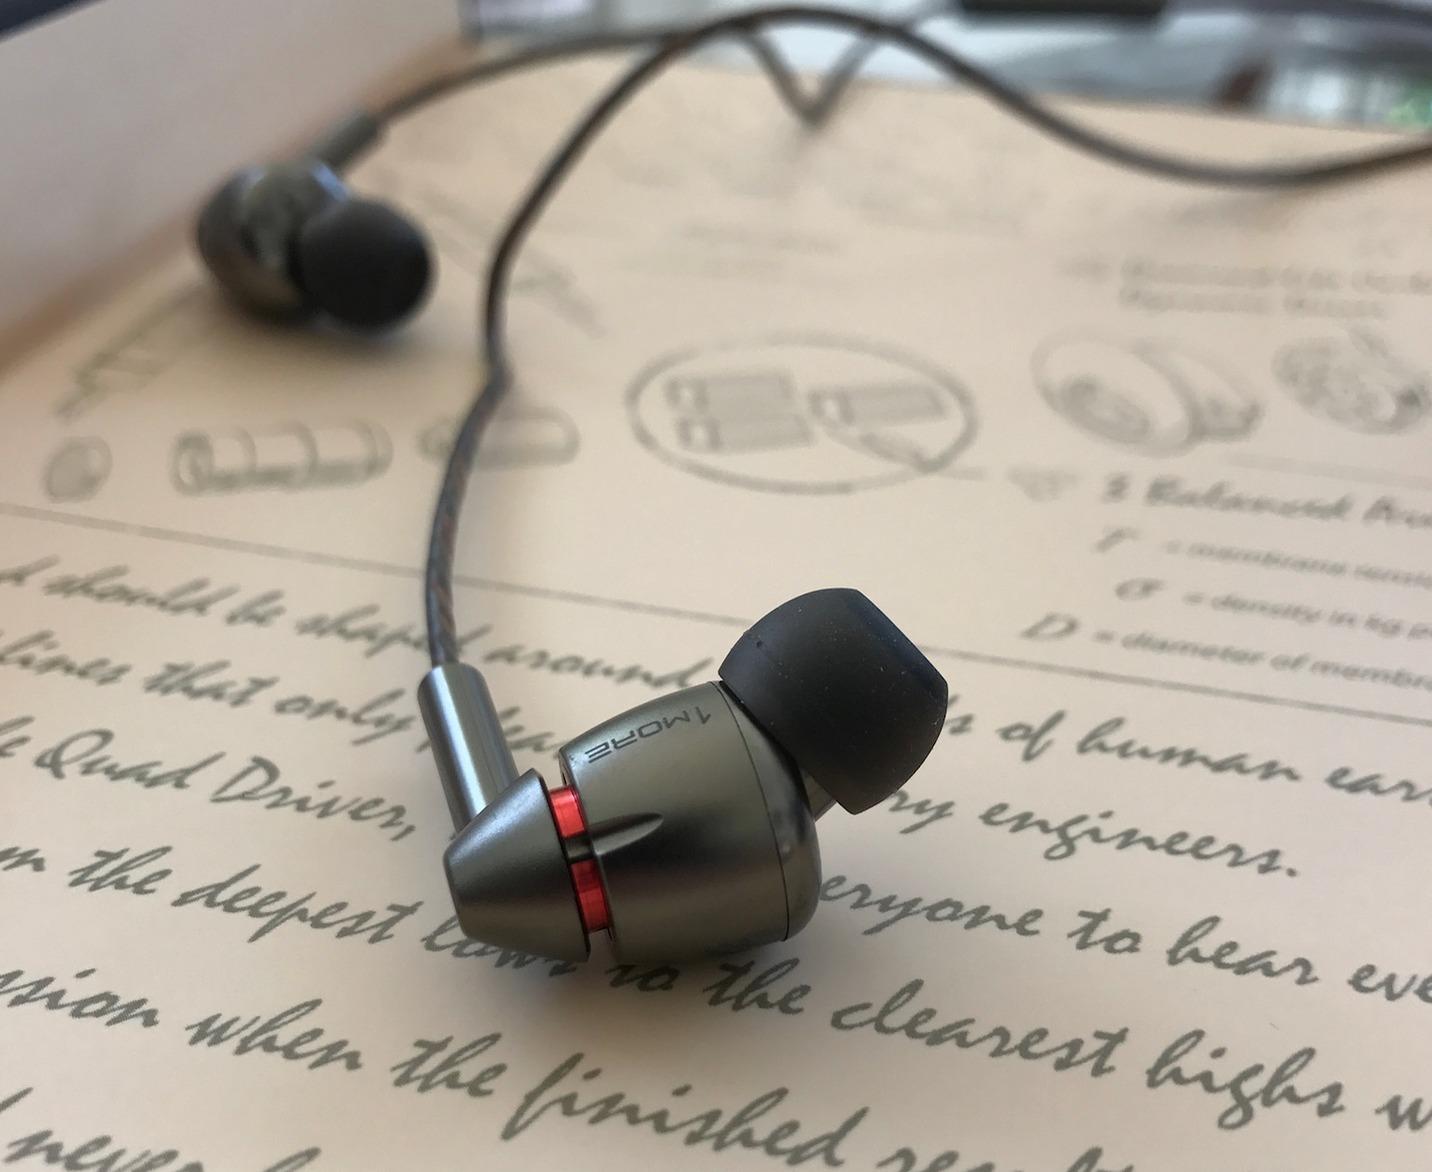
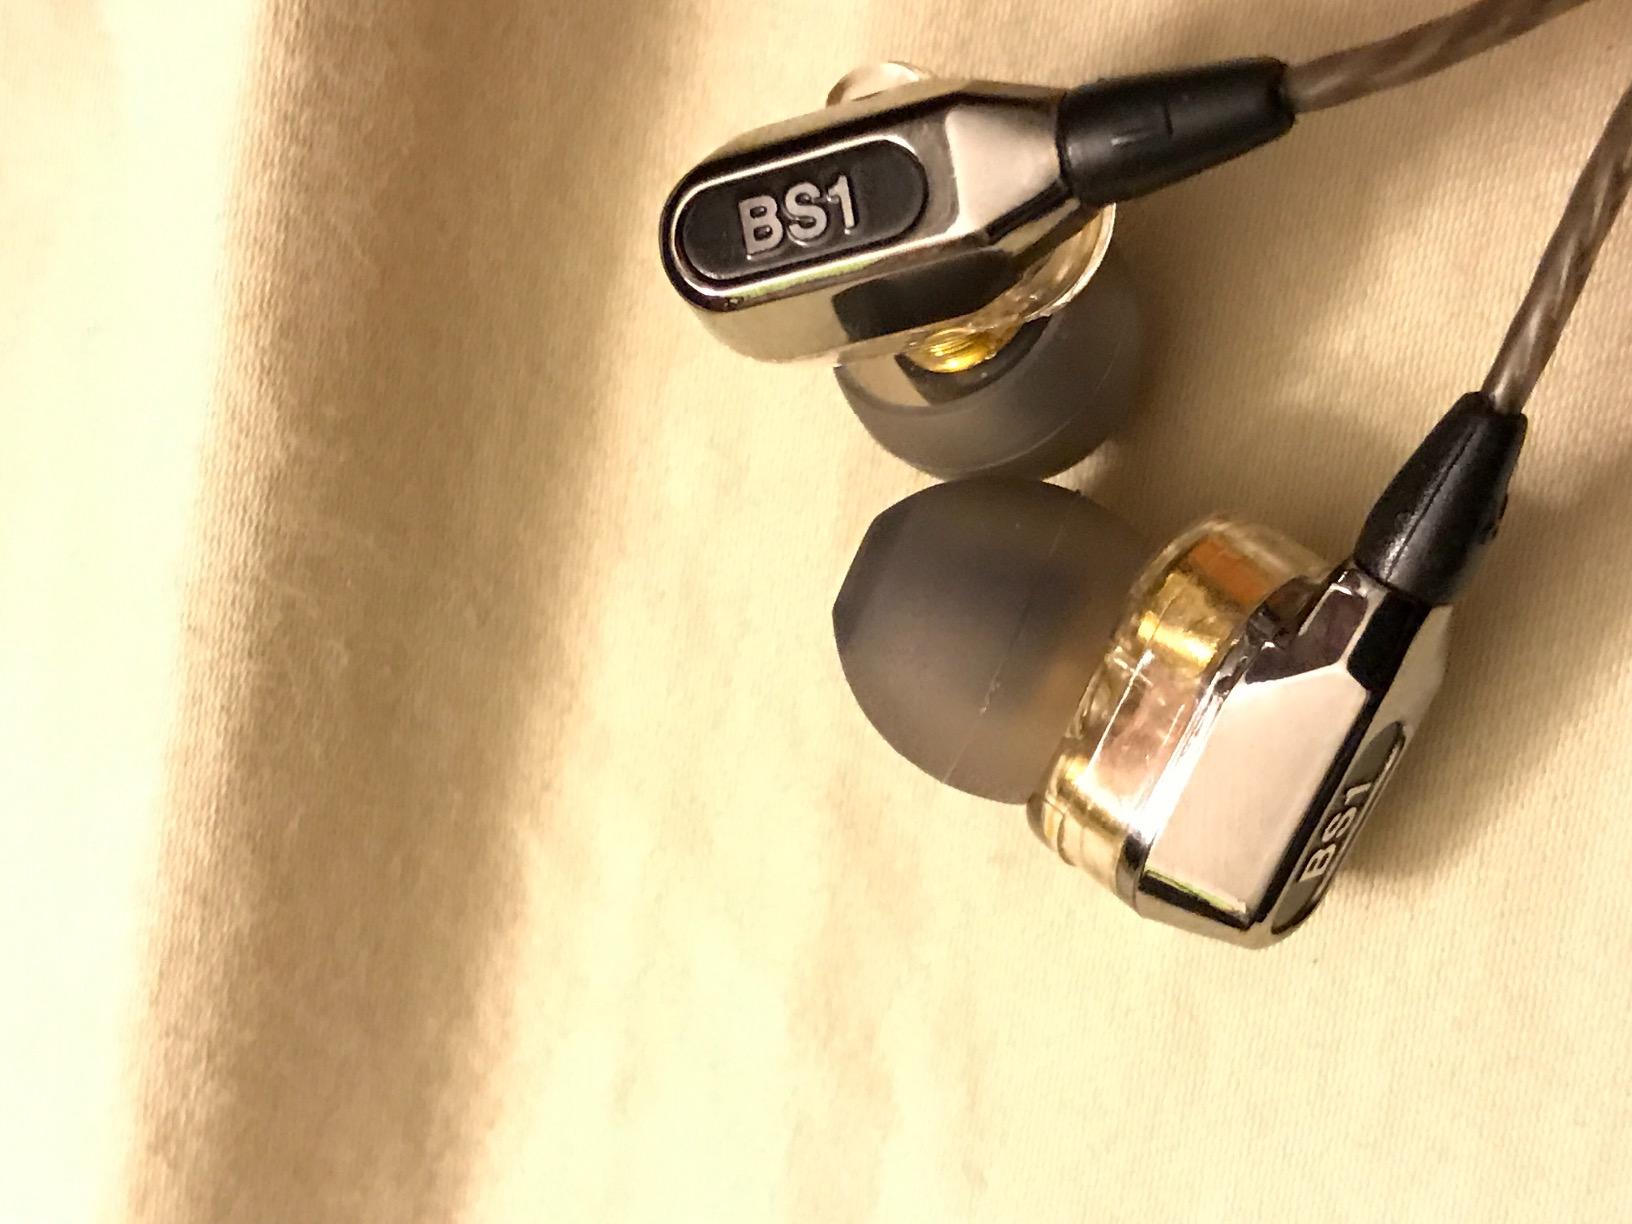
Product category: headphones
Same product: no